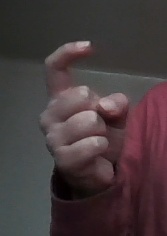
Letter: ra